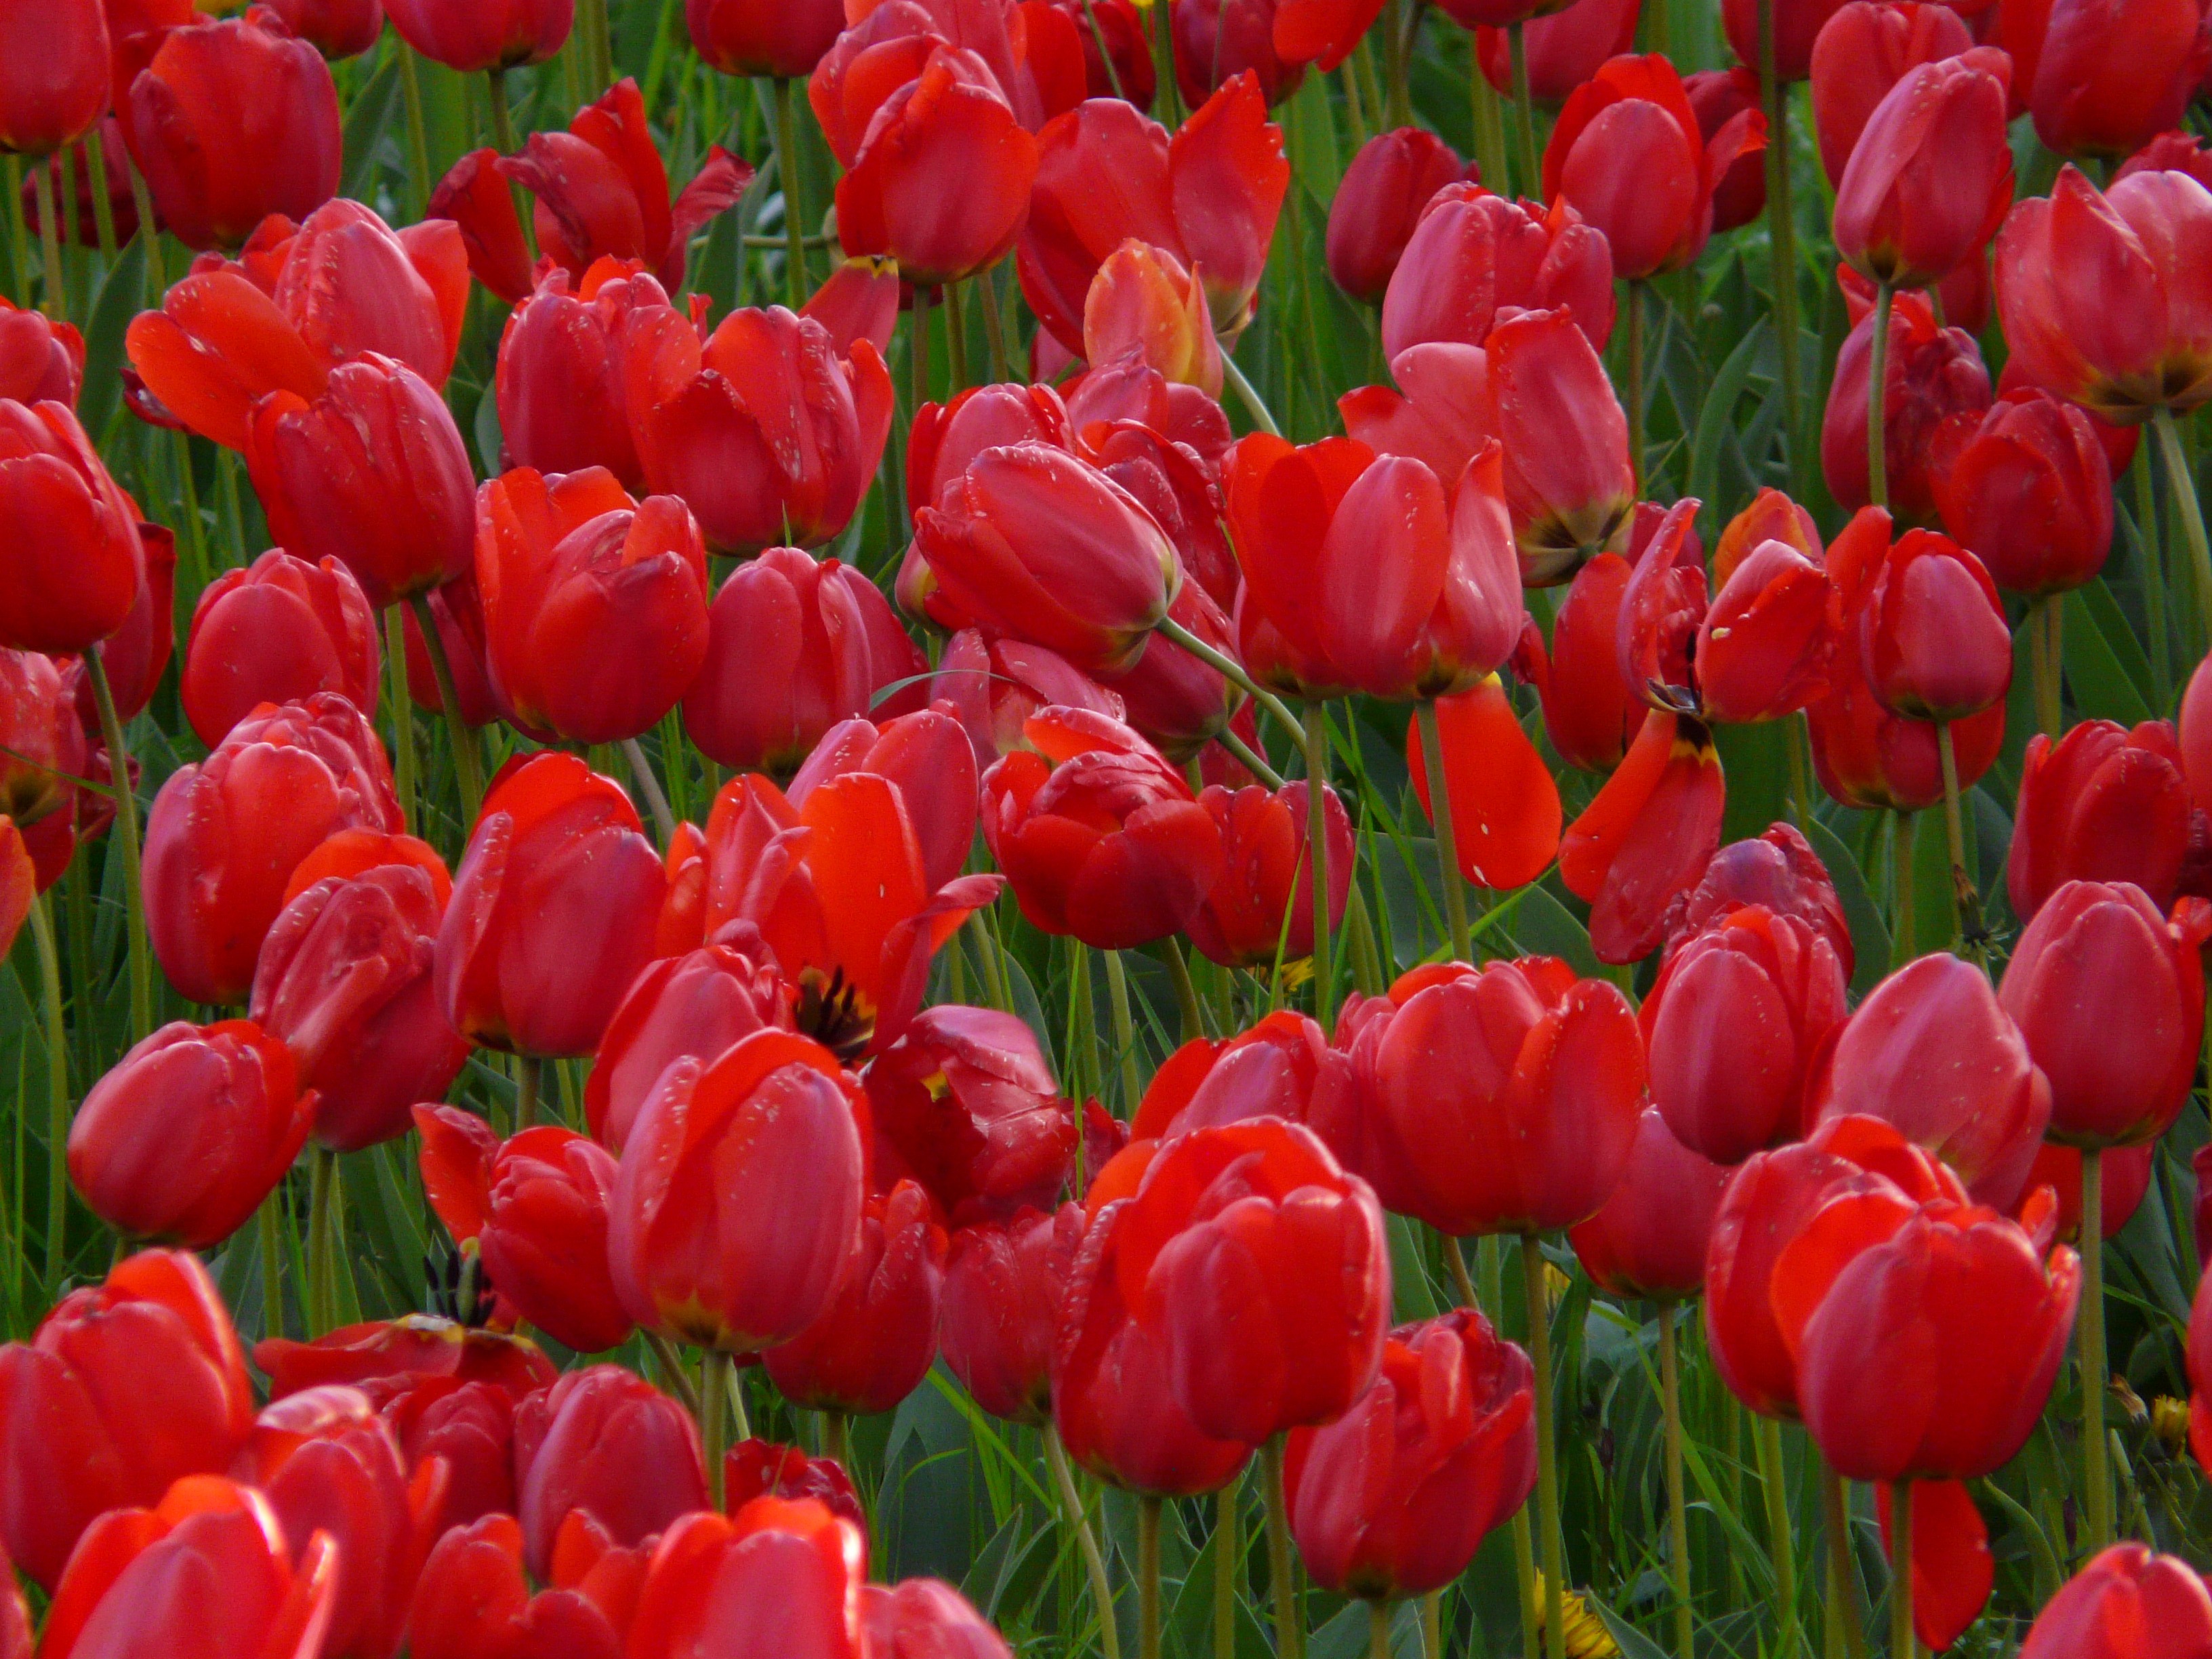
landscape, nature, outdoor, blossom, plant, sunlight, flower, petal, bloom, floral, idyllic, tulip, spring, red, colourful, color, park, fresh, colorful, garden, flora, flowers, flower bed, background image, background, design, happiness, bed, bright, beautiful, day, closed, tulips, colored, to, planting, floristry, tulipa, ornamental plant, blossomed, sunny day, tulpenbluete, flowering plant, lily family, floral design, tulip field, land plant, glu ck, agricultural scene, garden cups, tulip meadow, plant bed